Further Austria

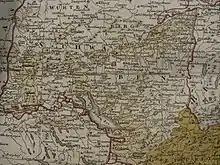
Further Austria shown on a 1788 map

Further Austria, Outer Austria or Anterior Austria (formerly "die Vorlande" (pl.)) was the collective name for the early (and later) possessions of the House of Habsburg in the former Swabian stem duchy of south-western Germany, including territories in the Alsace region west of the Rhine and in Vorarlberg.